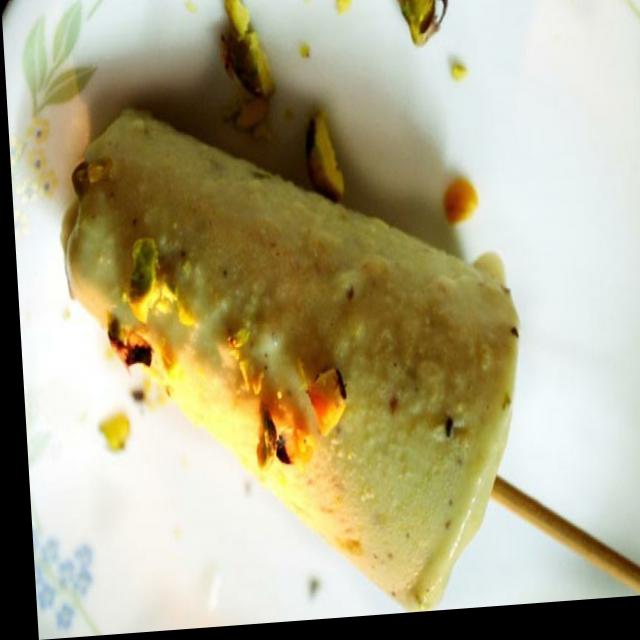
Dish: kulfi